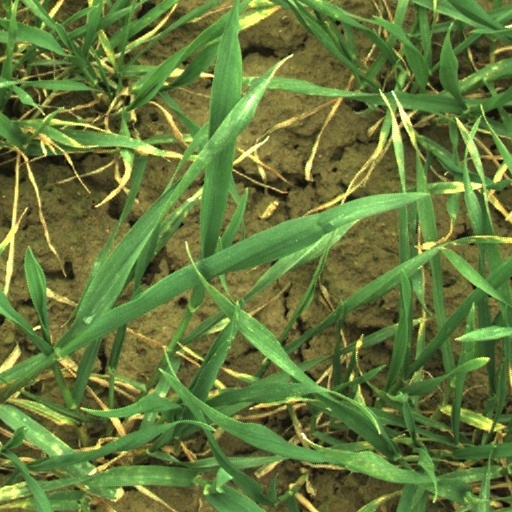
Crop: wheat